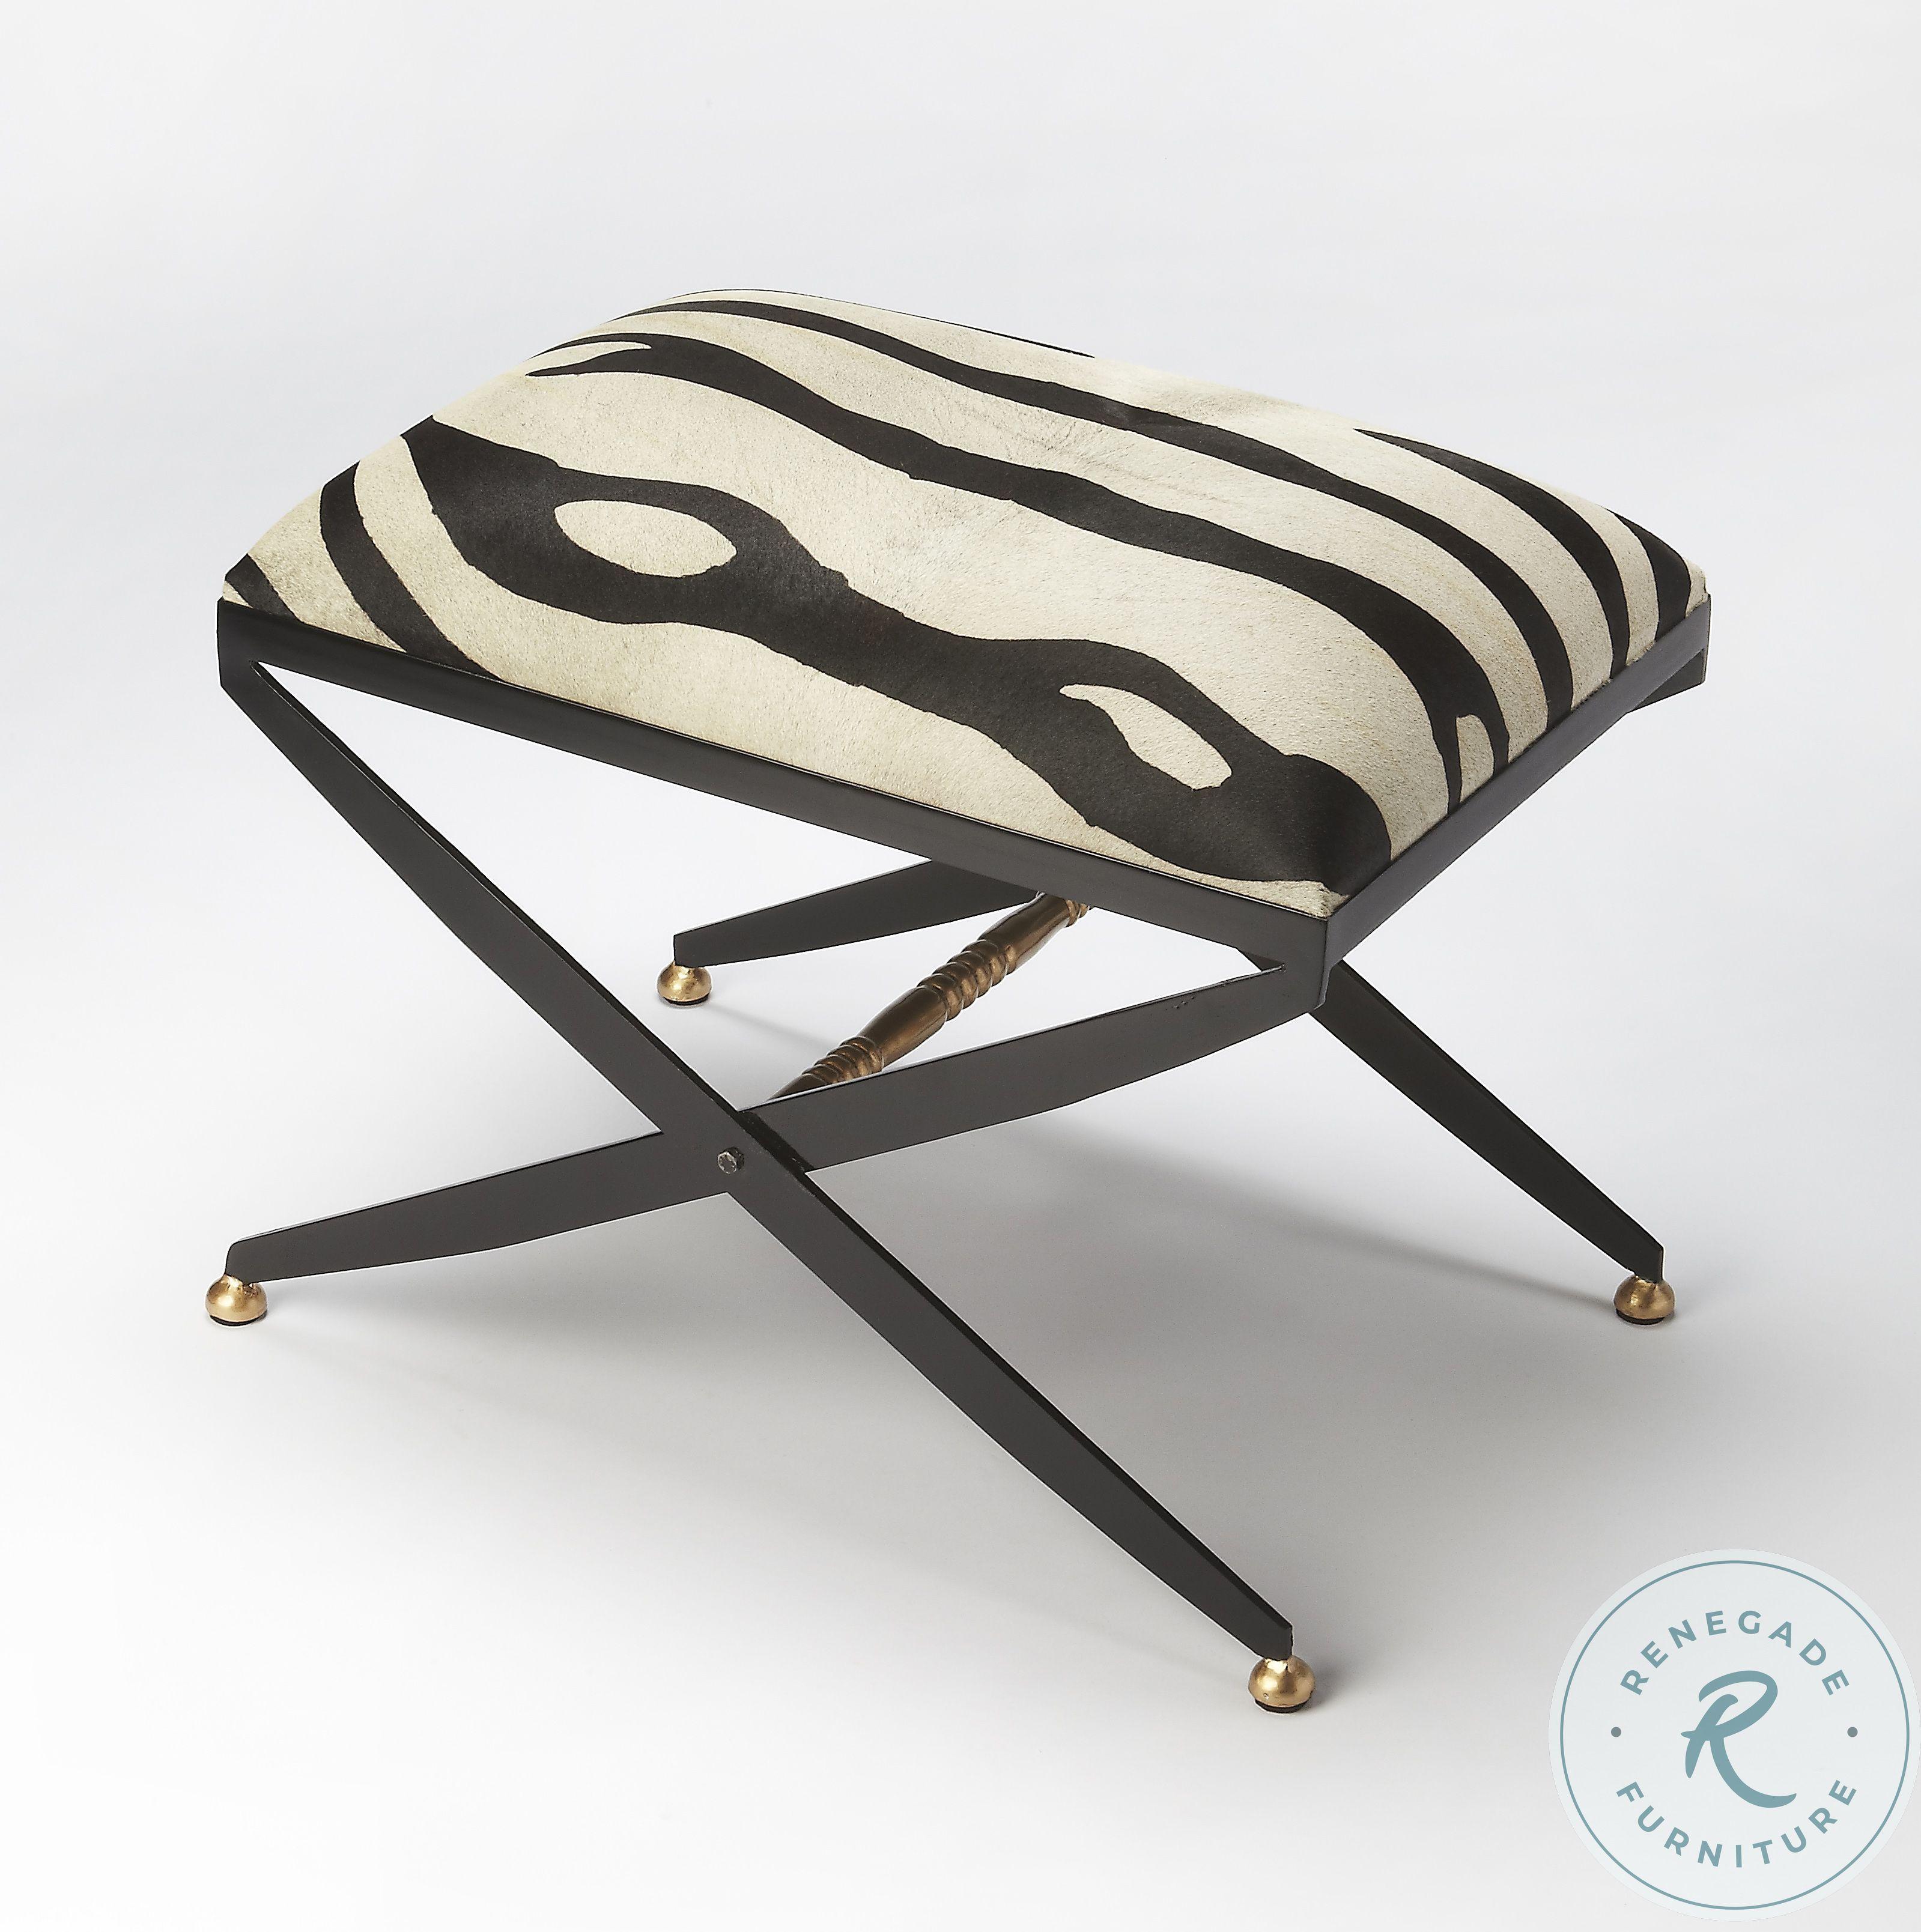
Category: Stools
Style: Transitional